Scyles

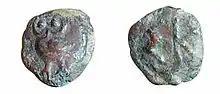
Coins from Niconium bearing the name of Scyles

Scyles, Skyles, or Scylas (Scythian: ; , ; Latin: ), was a Scythian king who lived in the 5th century BC. He is mentioned in the histories of Herodotus as having been an admirer of Greek culture and traditions, which led to his falling out of favor with his people and being executed by his brother.